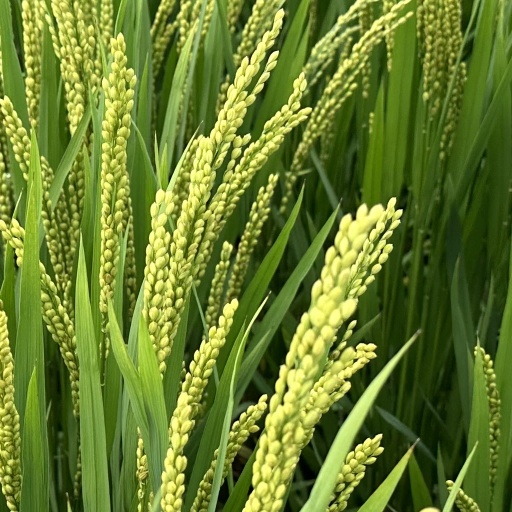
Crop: rice